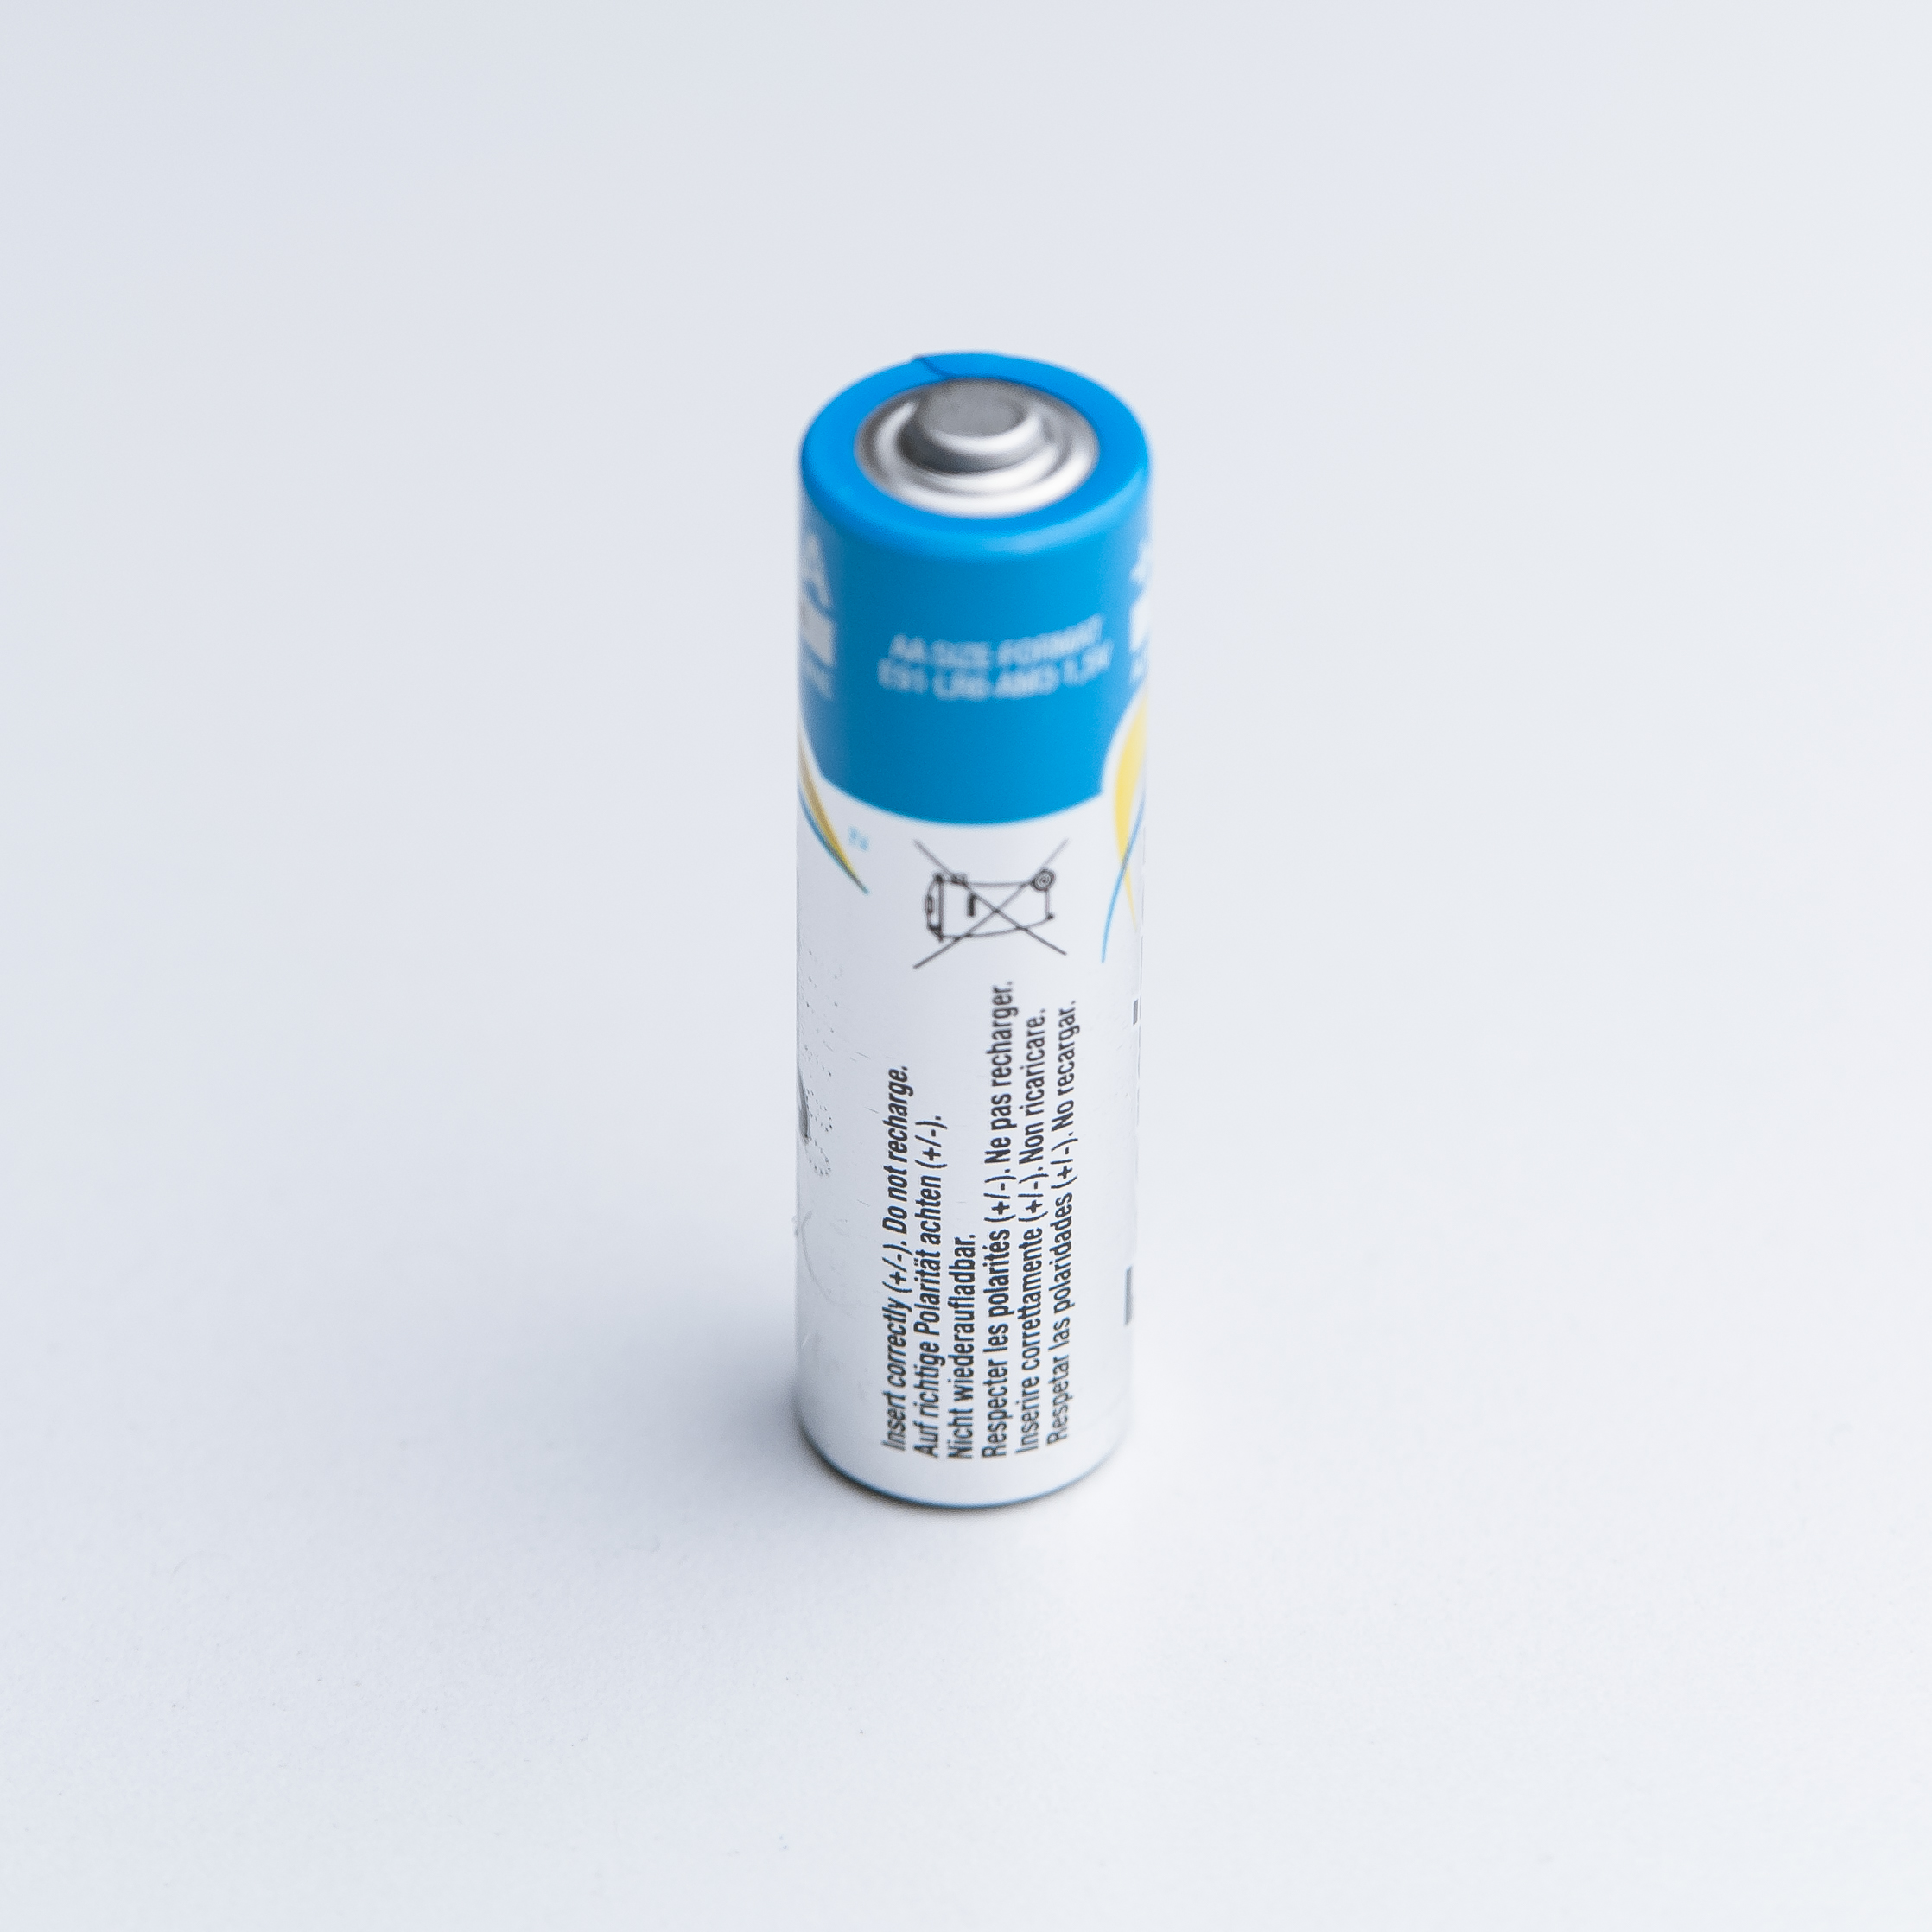
technology, bottle, electricity, product, current, power, battery, electric, accu